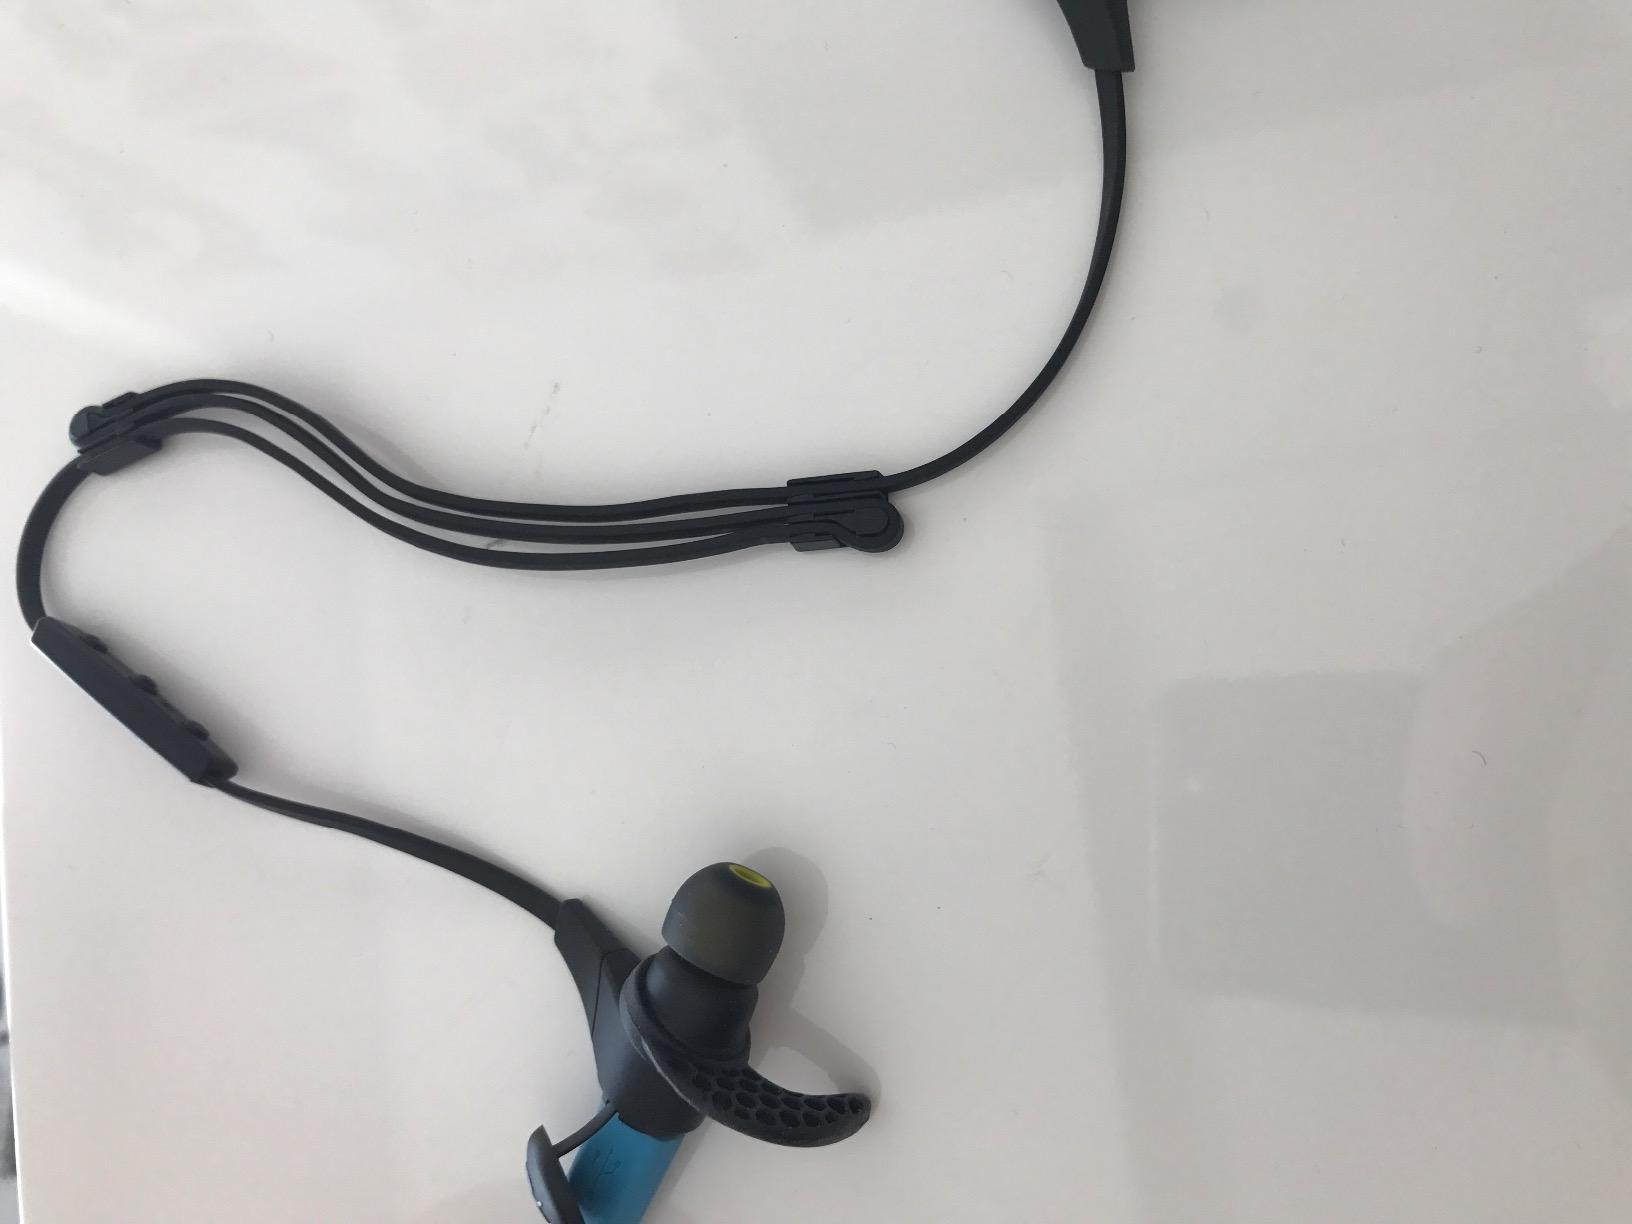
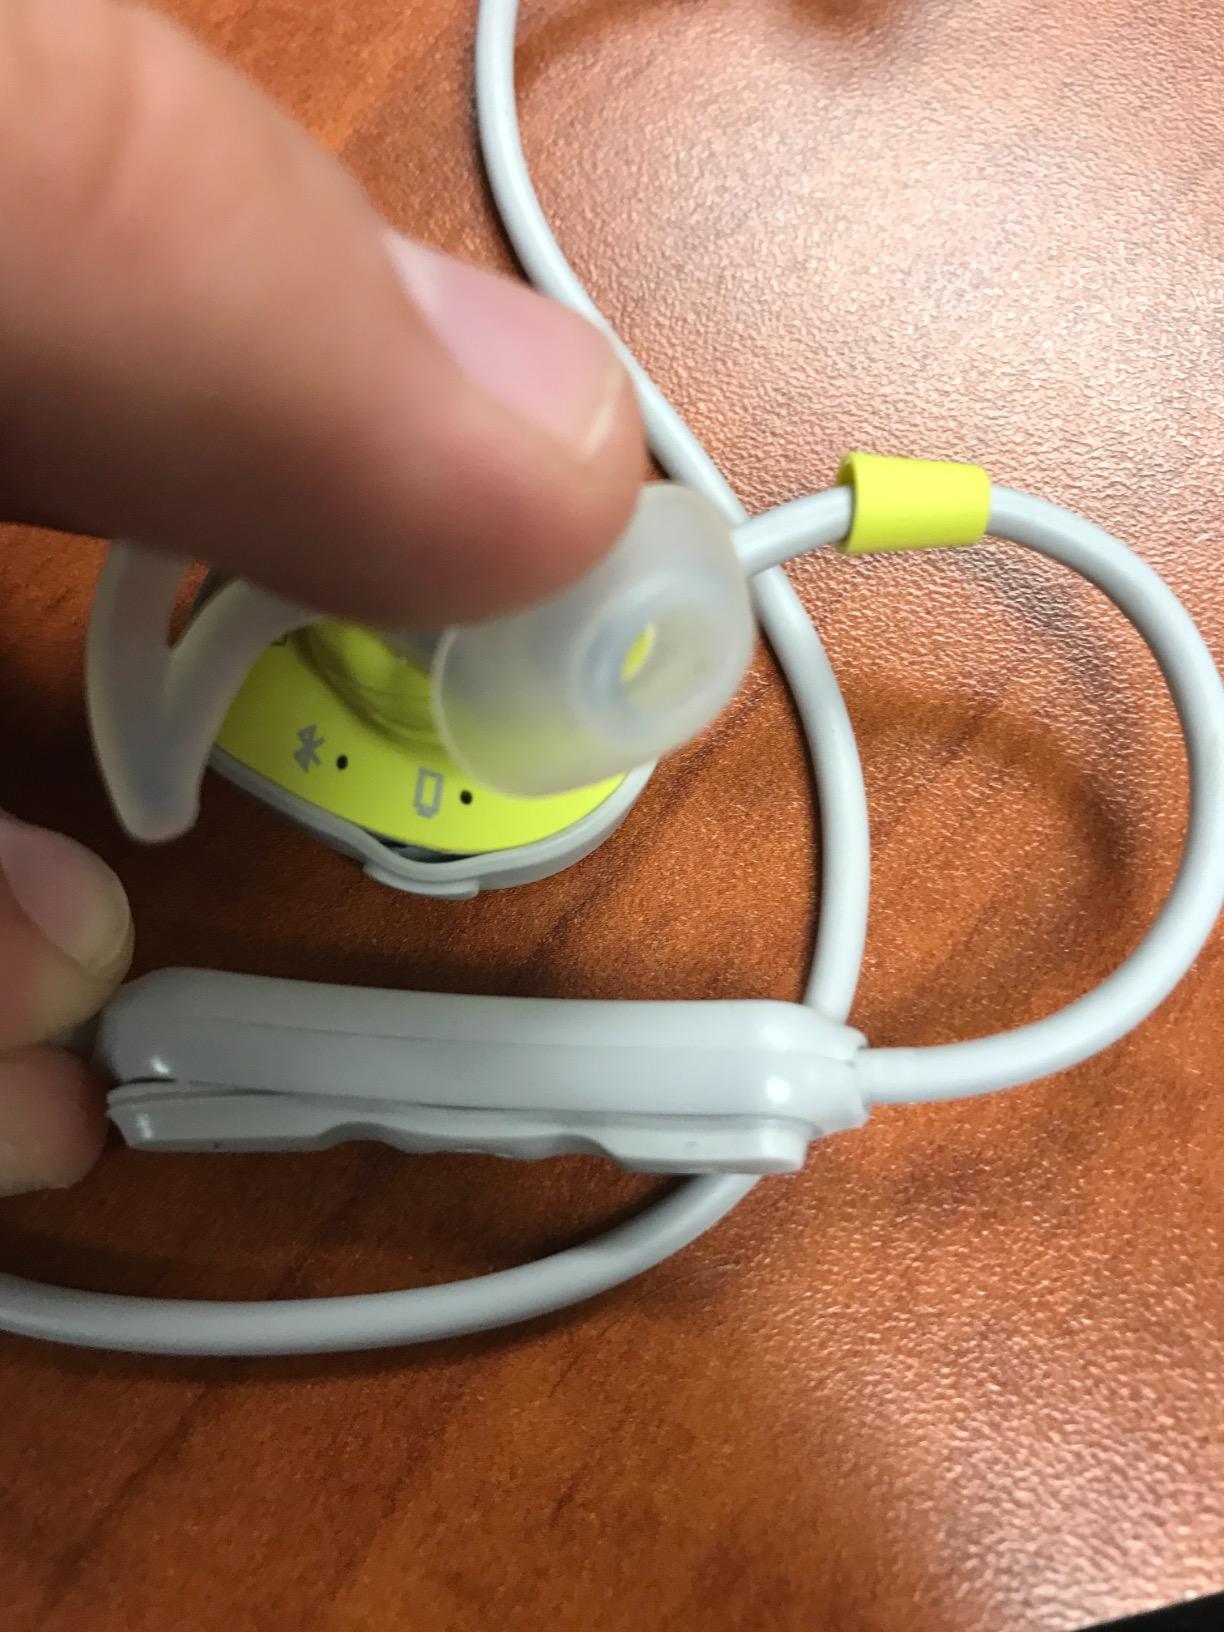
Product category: headphones
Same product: no